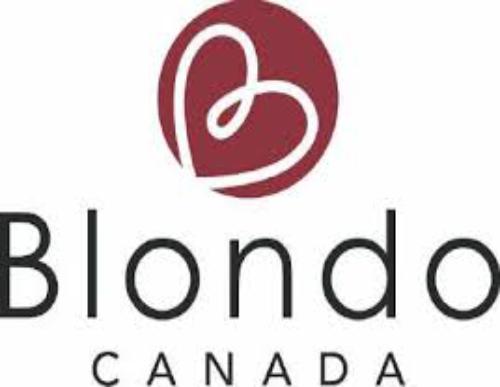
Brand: Blondo
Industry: Clothes